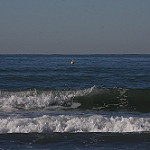
Scene: Outdoor